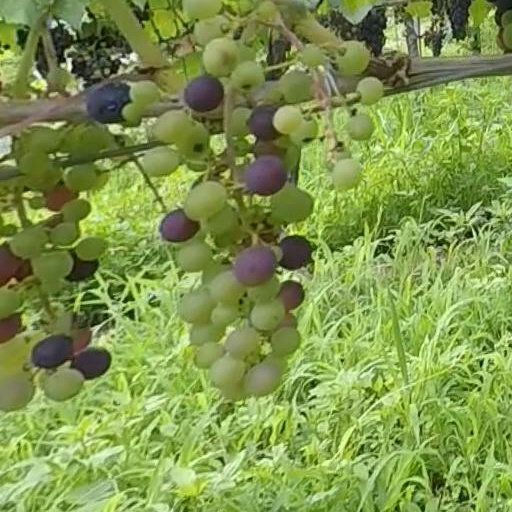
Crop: grape